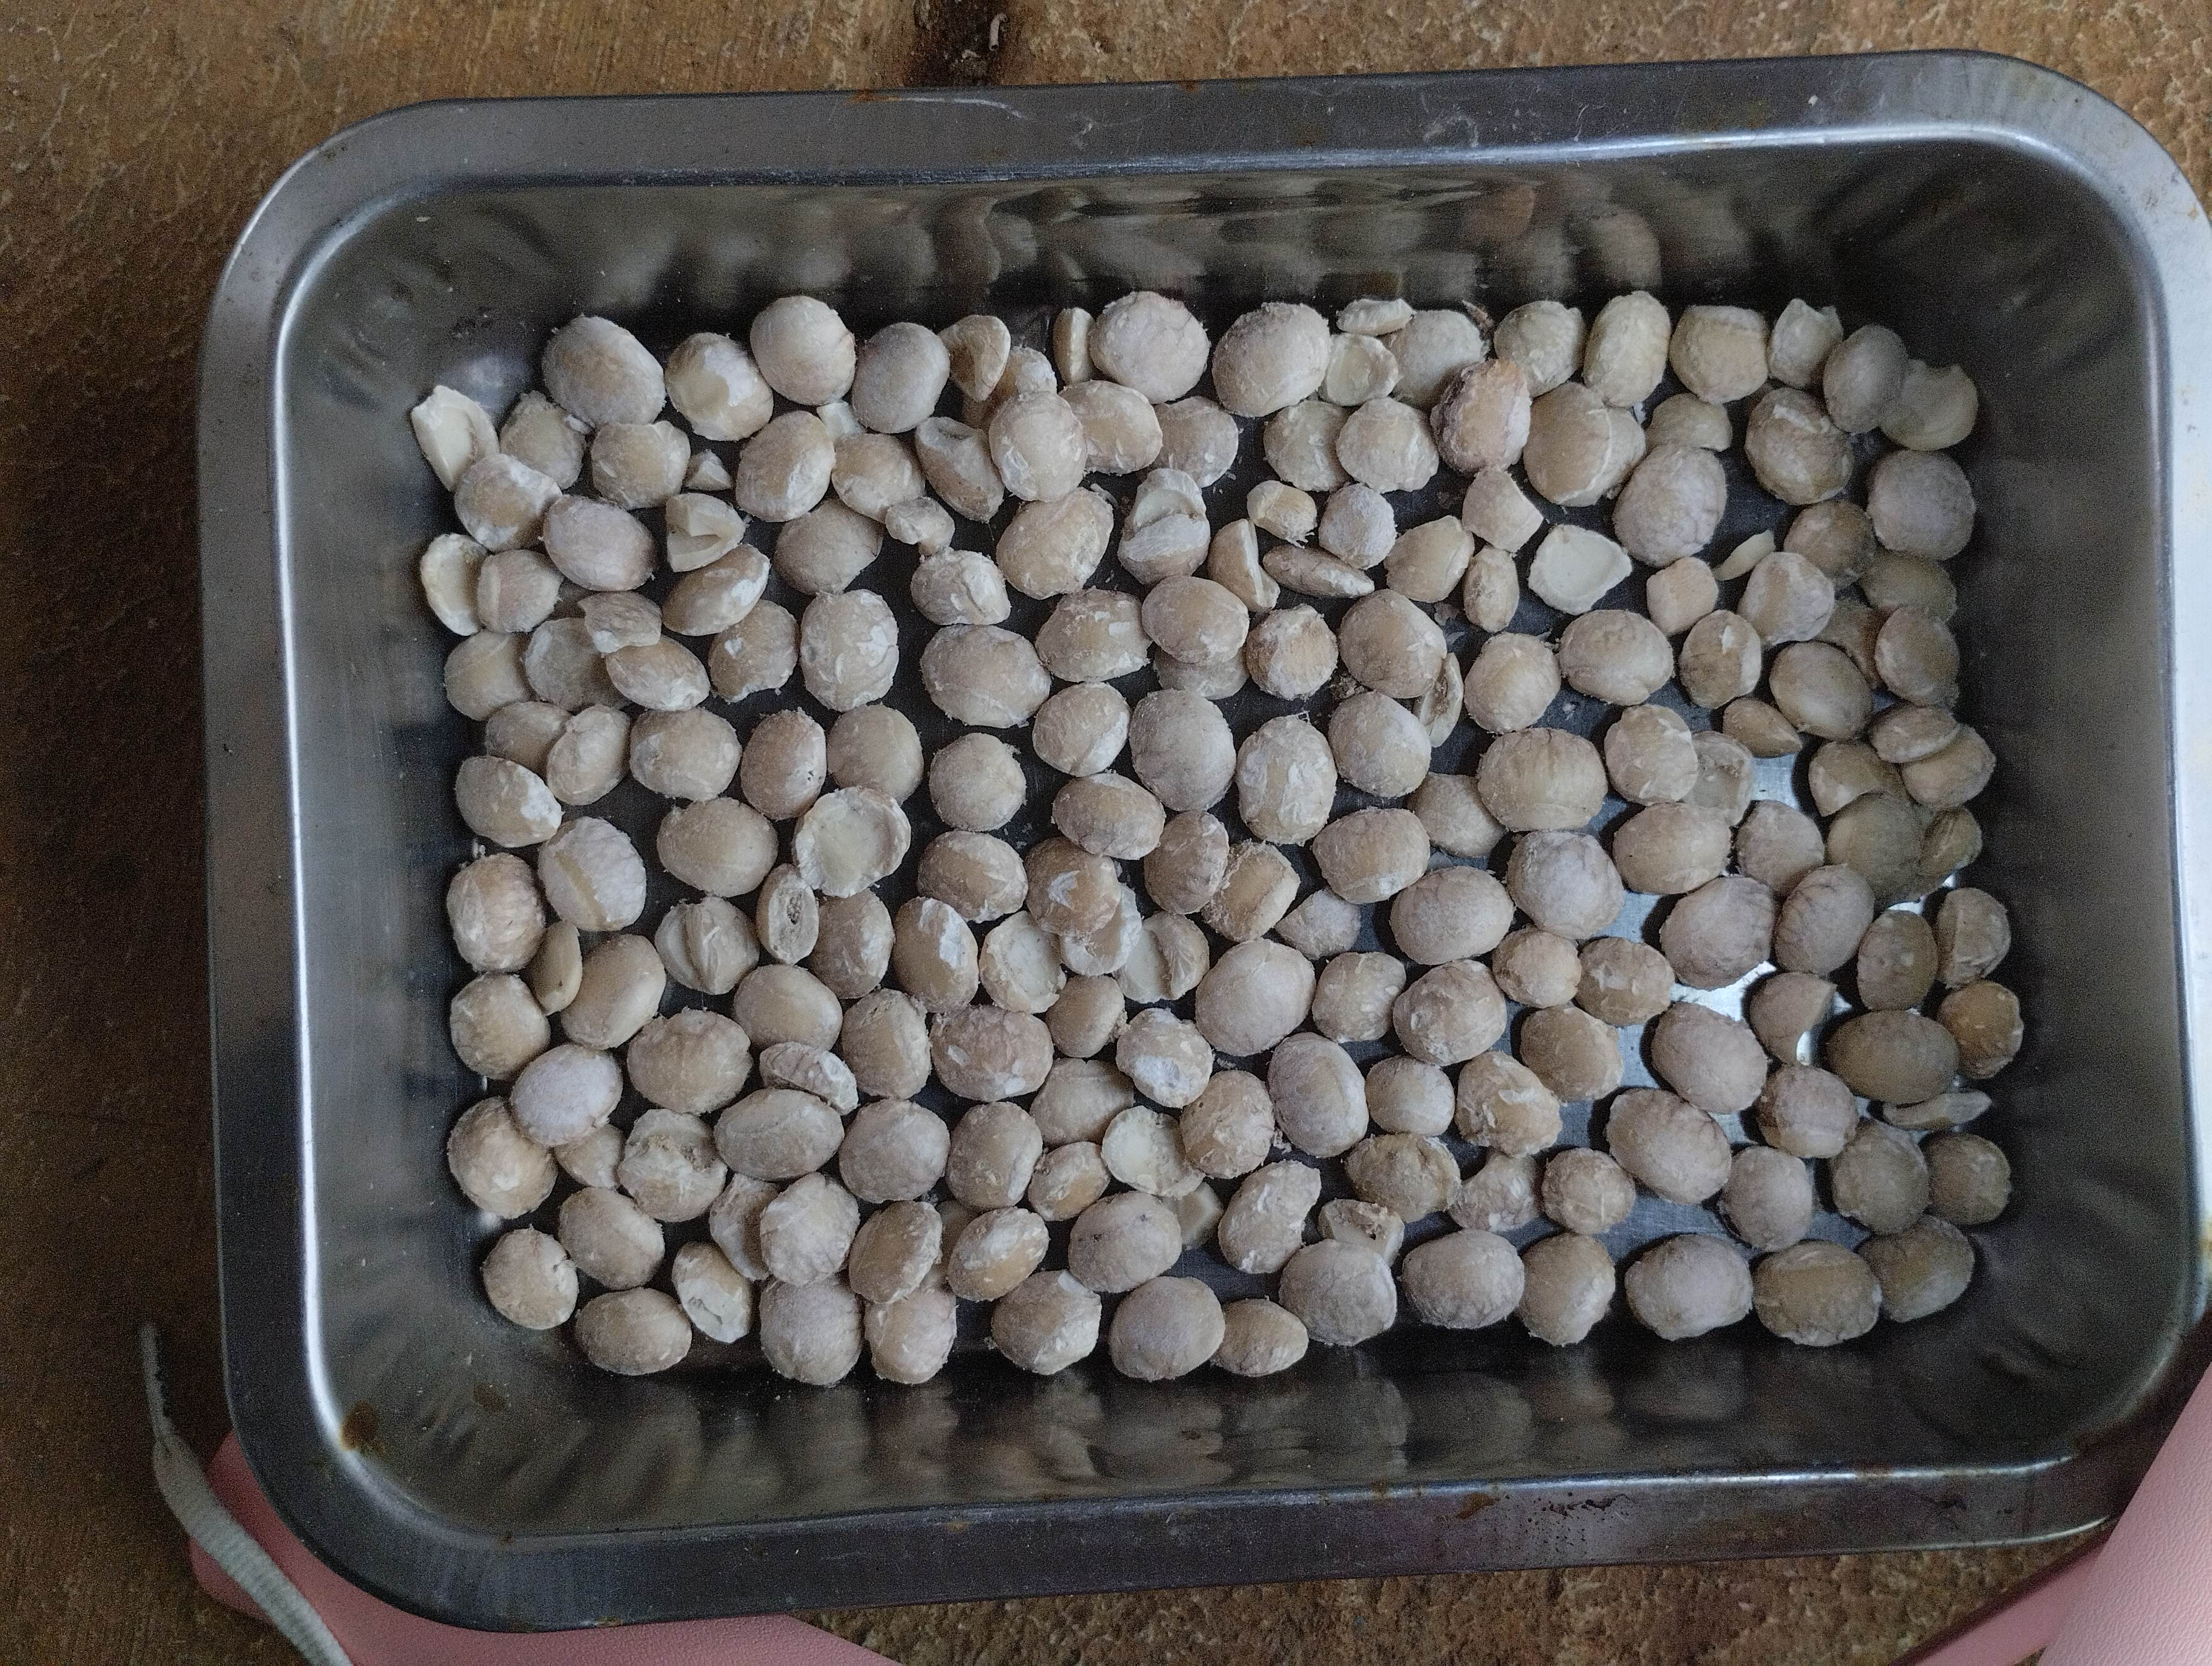
Label: bagus (good seed)